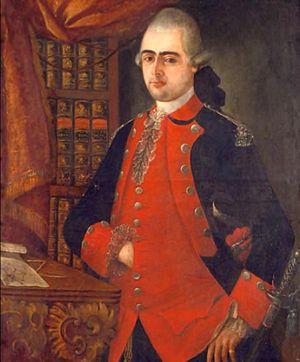
La conspiration dite des Trois Antoine est une conspiration ourdie en 1780 contre les autorités coloniales espagnoles dans la capitainerie générale du Chili. Cette conjuration, qui n’eut que peu de conséquence, est ainsi dénommée en raison de ses trois principaux conjurés, les Français Antoine Berney et Antoine Gramusset, et le criollo José Antonio de Rojas.
José Antonio de Rojas y Untuguren était un notable criollo et patriote chilien, qui lutta contre la domination coloniale espagnole dans les dernières décennies du XVIIIᵉ siècle et au début du XIXᵉ siècle.